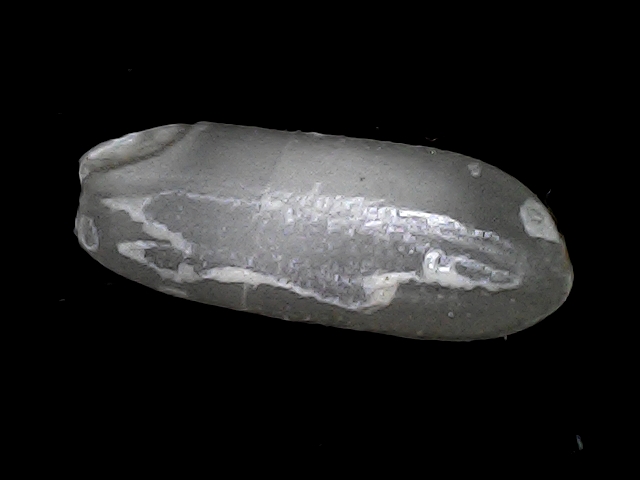
Rice variety: BRRI74